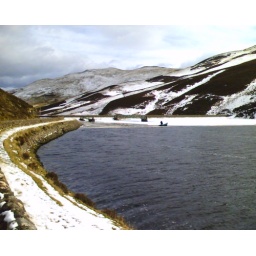
The man in the boat is standing up rocking about to break up the ice...rather him than me!!